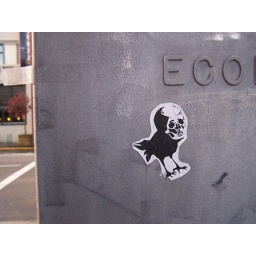
spotted on a traffic light control box in downtown astoria, oregon.